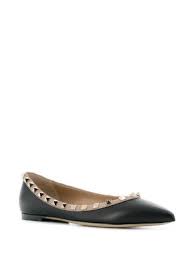
Label: Ballet Flat